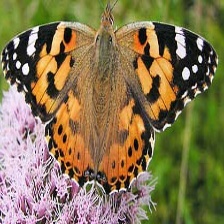
Species: PAINTED LADY
Butterfly family (ImageNet category): admiral